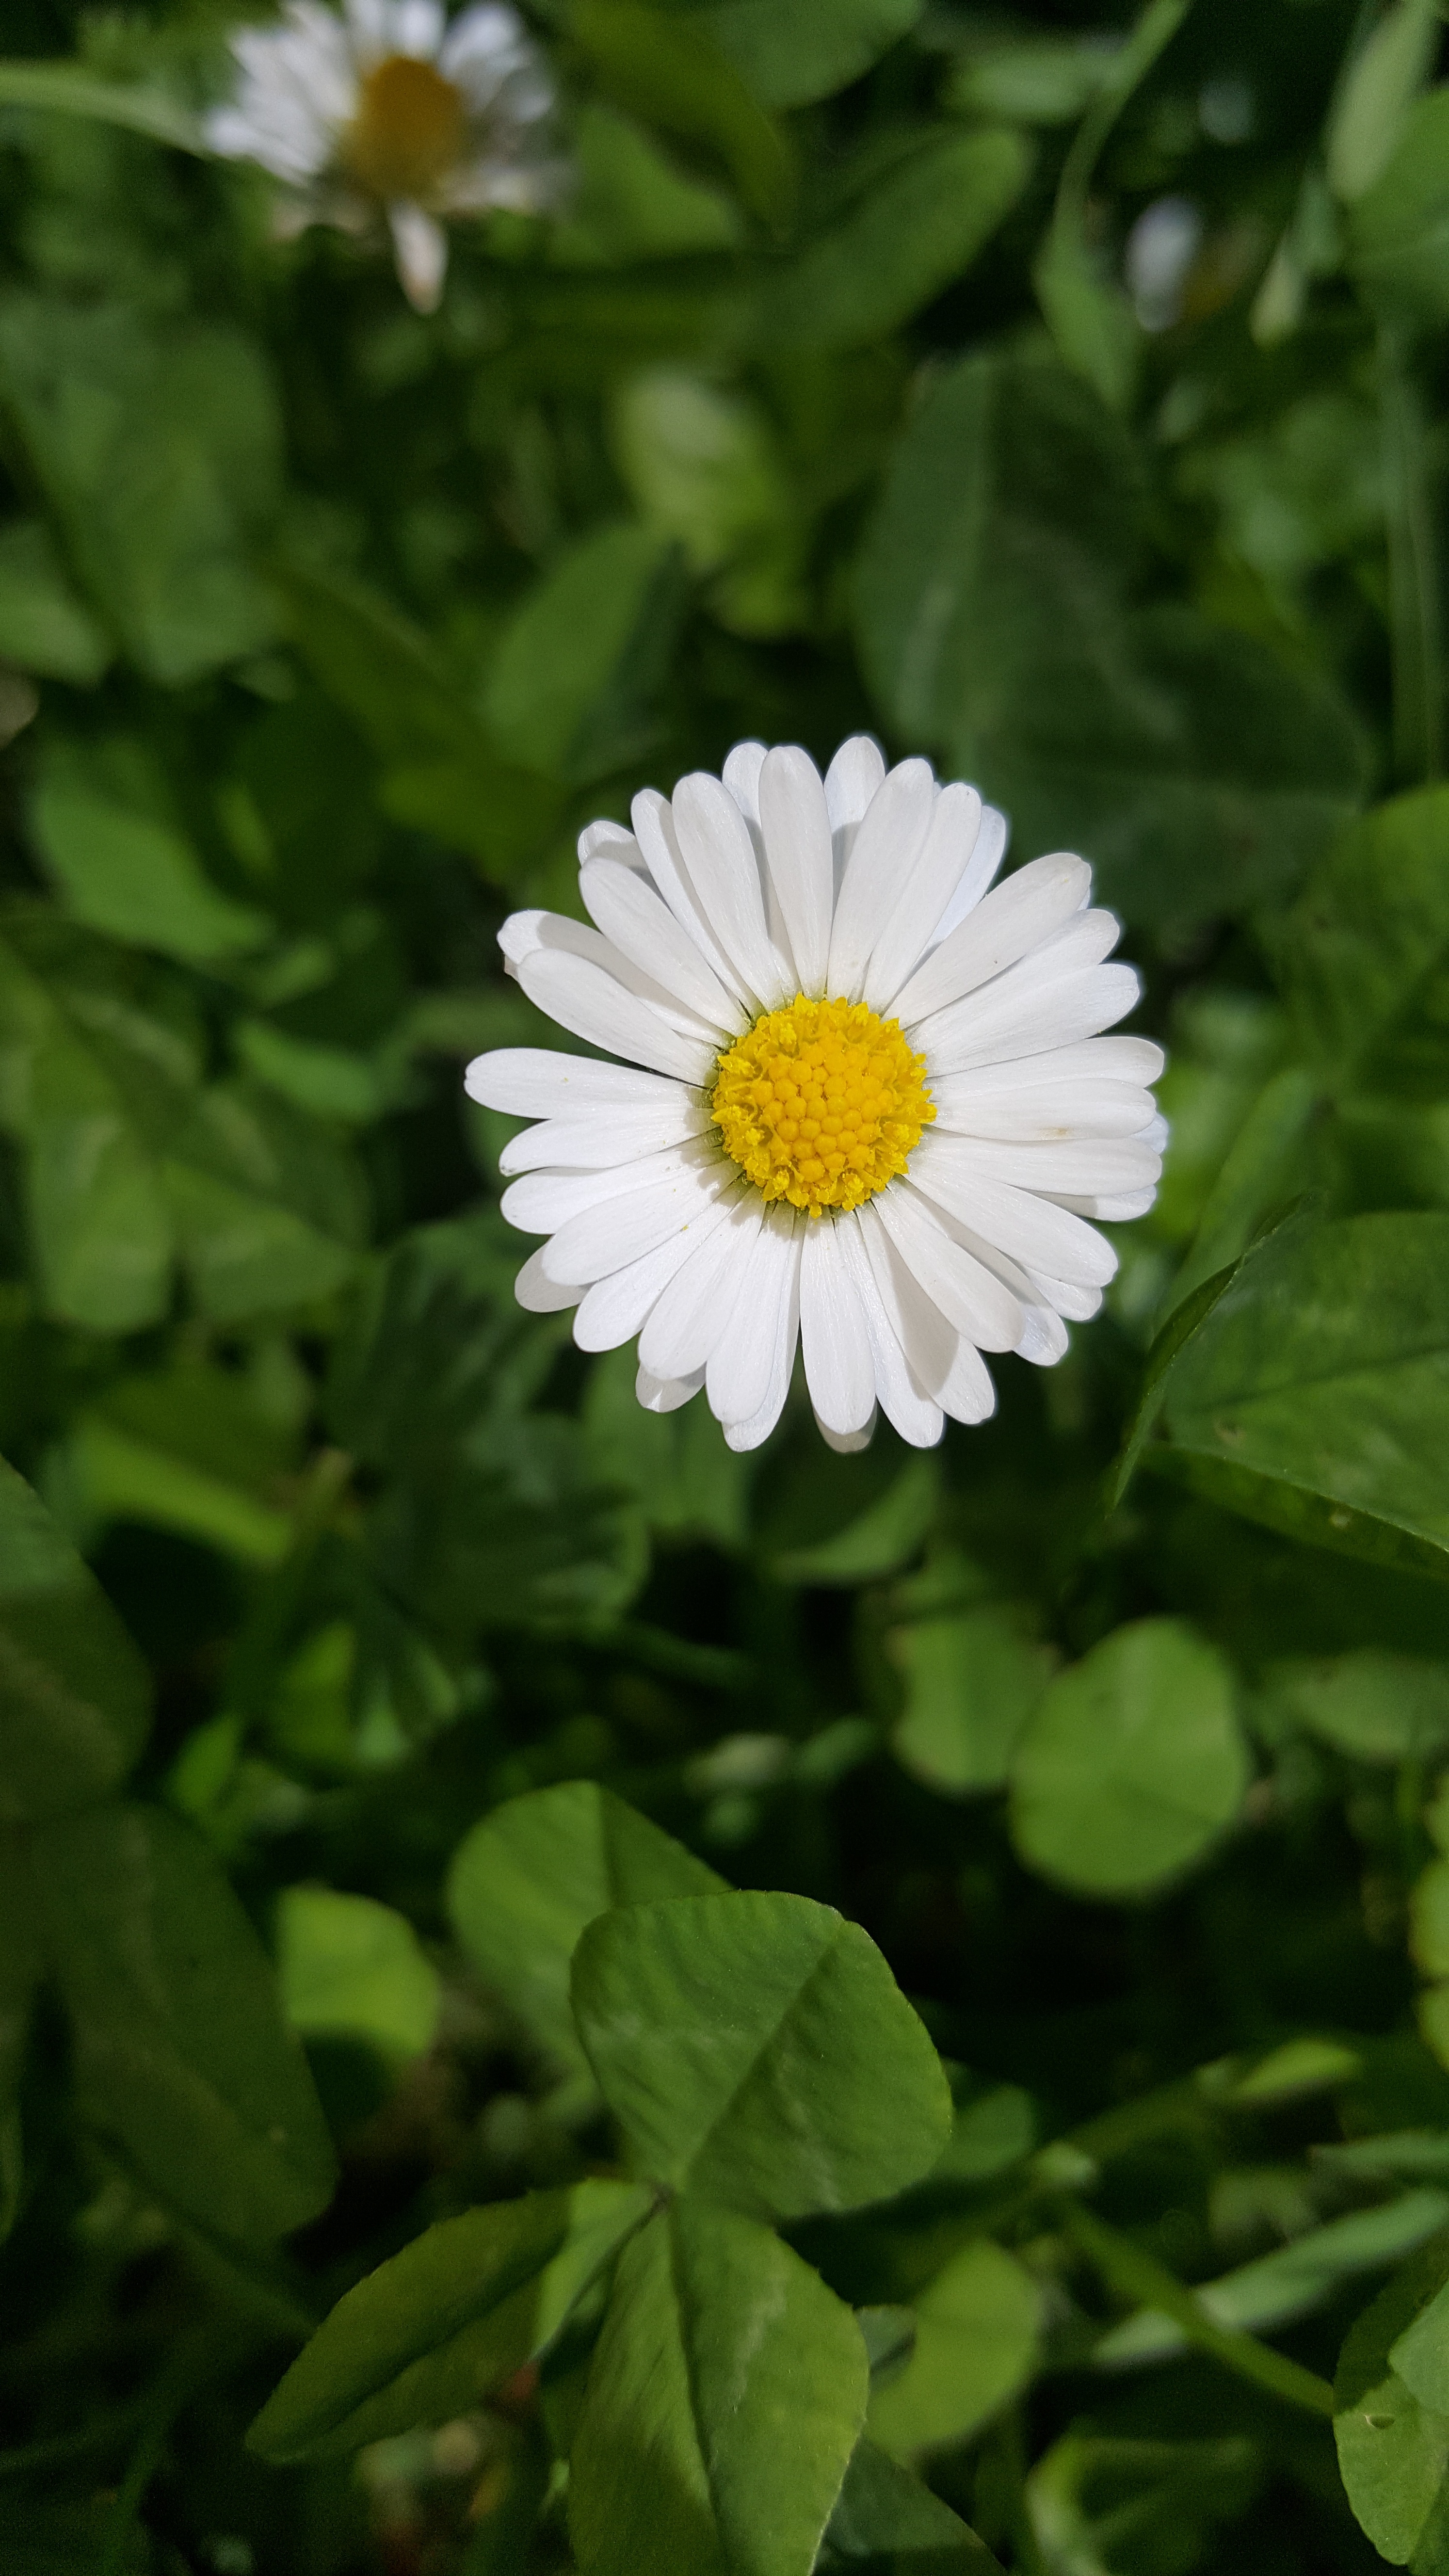
nature, plant, field, flower, petal, daisy, green, botany, flora, wildflower, flowers, macro photography, white petals, flowering plant, daisy family, small flower, oxeye daisy, annual plant, land plant